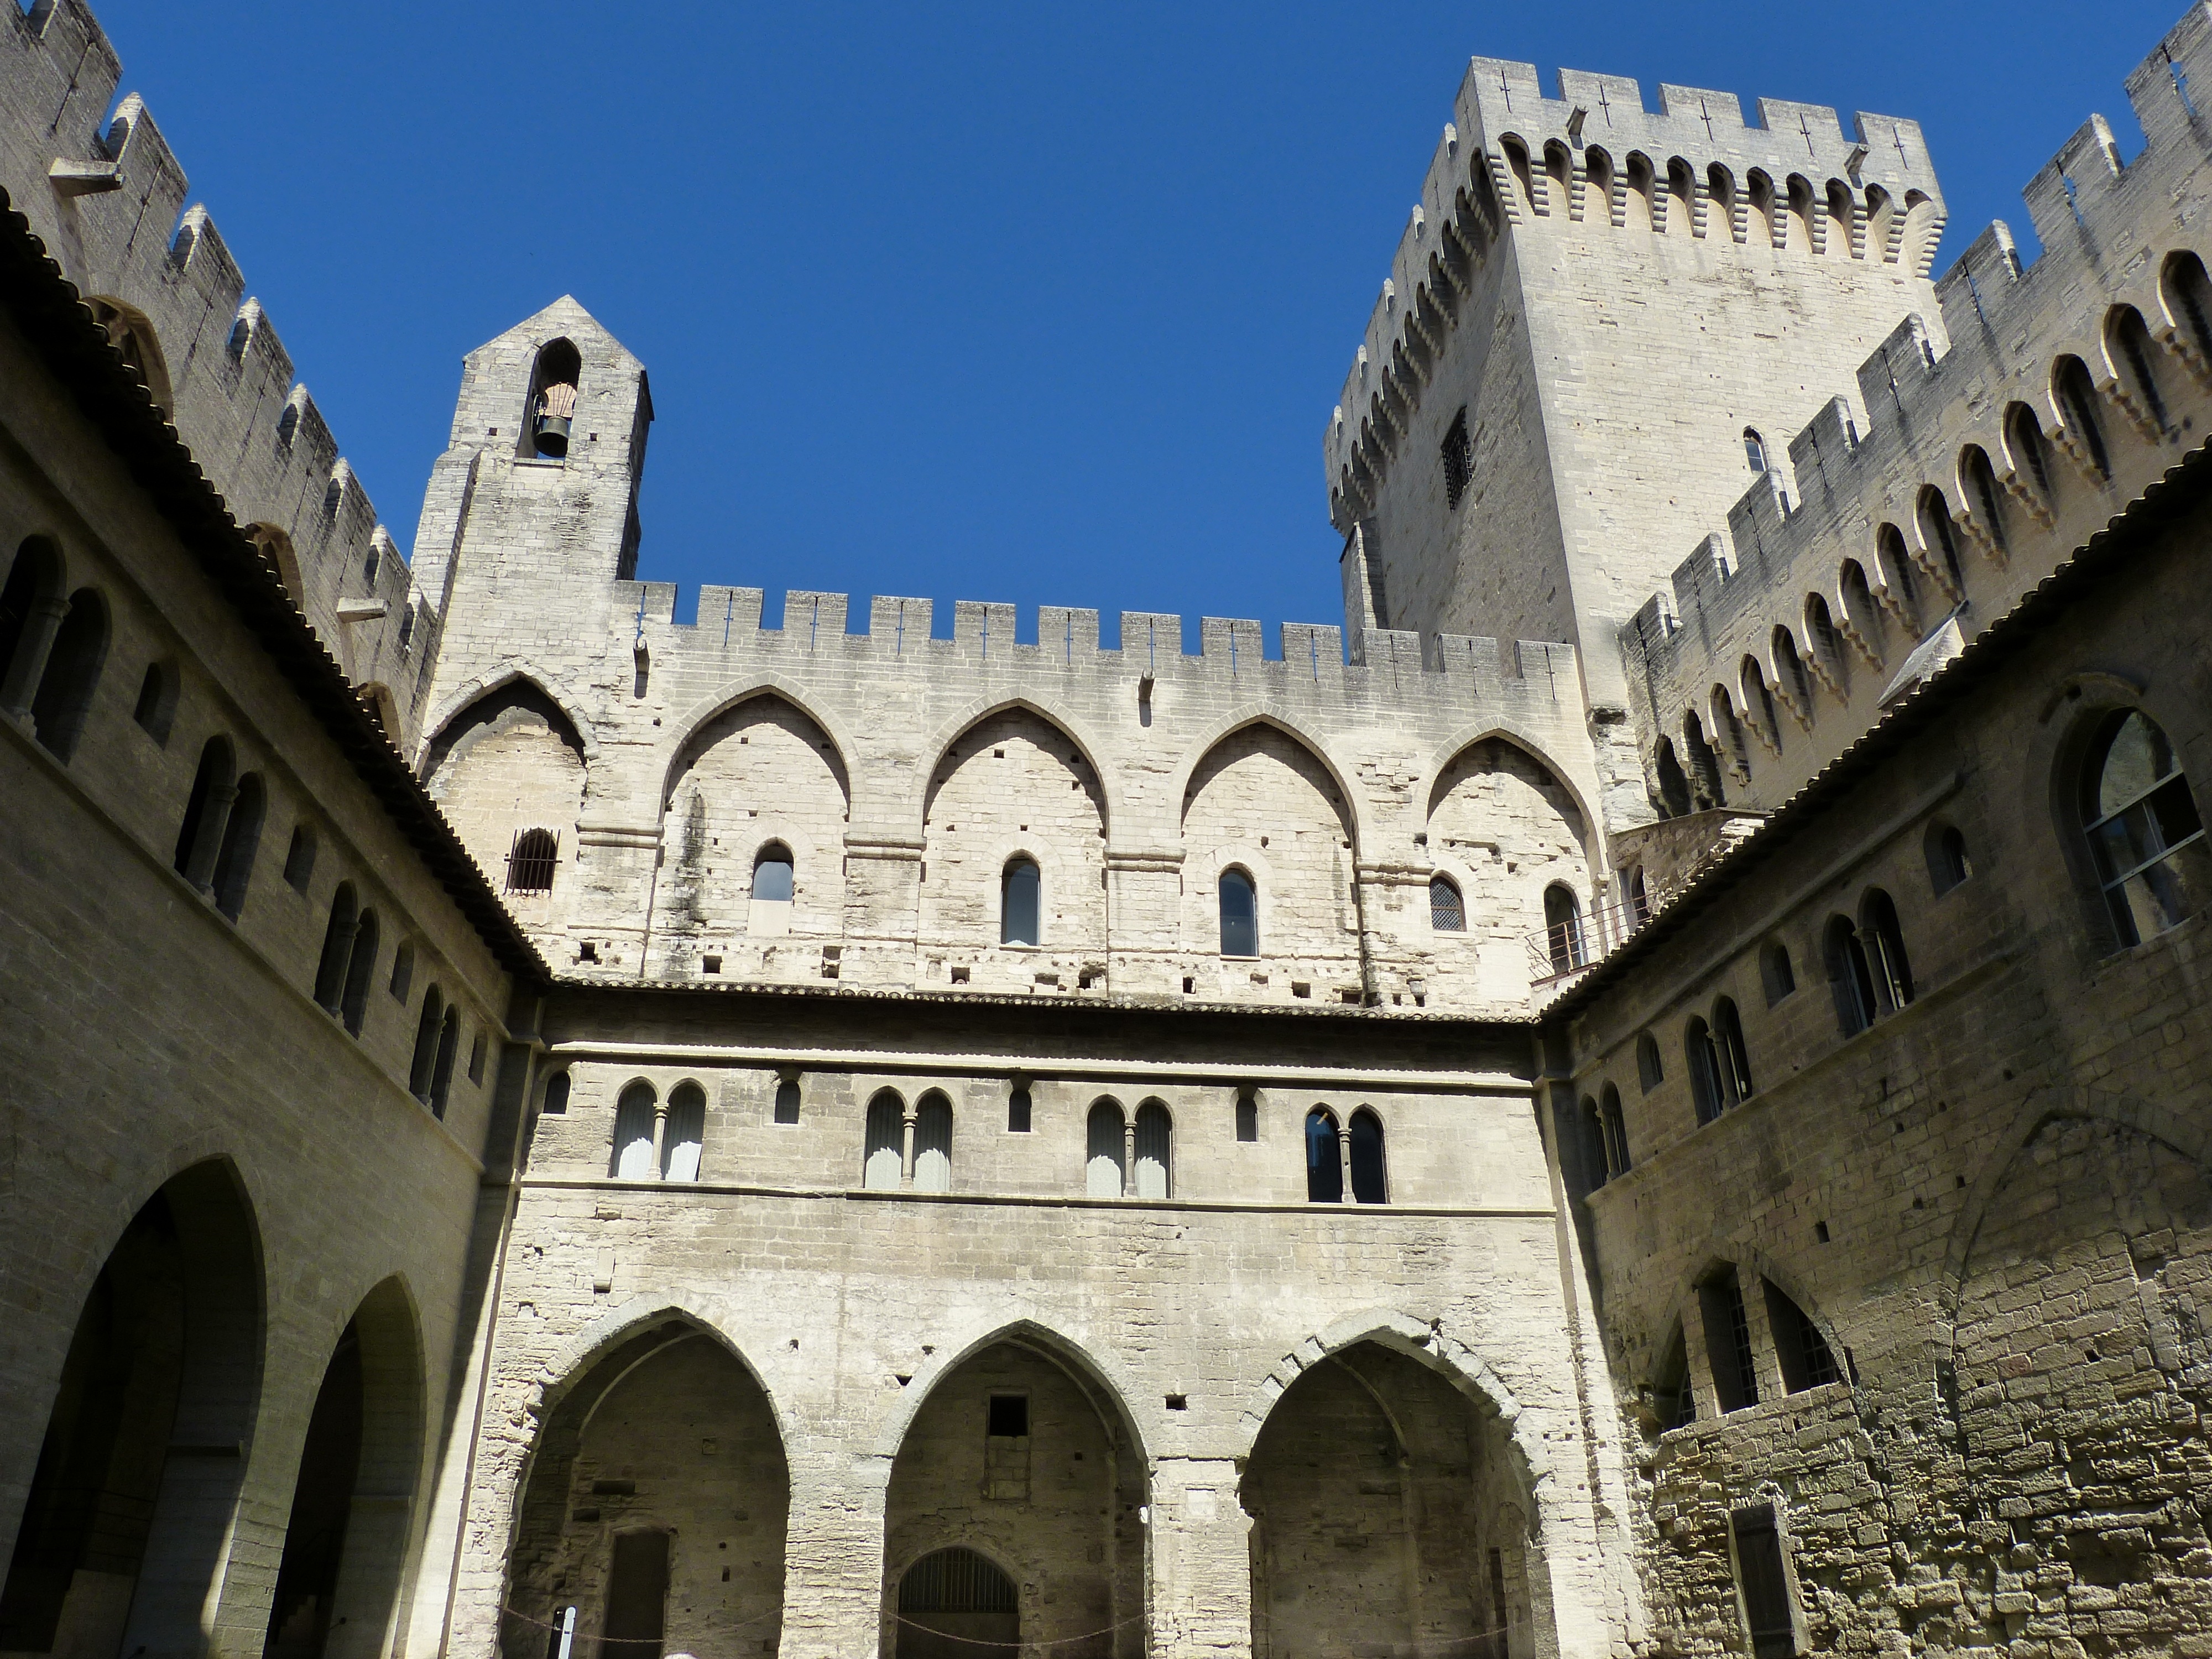
architecture, building, palace, france, tower, landmark, facade, cathedral, place of worship, provence, pope, cloister, basilica, historically, avignon, palais des papes, ancient history, ancient roman architecture